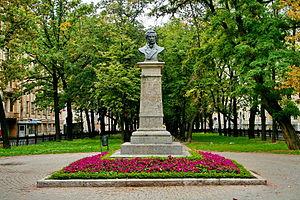
Le buste de Pouchkine est un buste de bronze sur socle représentant l'homme de lettres Alexandre Pouchkine. Il se trouve place de la Poésie à Kharkov, ville russophone de l'Ukraine orientale. Le buste a été installé en mai 1904, à l'époque où Kharkov faisait partie de l'Empire russe.
Kharkiv ou Kharkov [kɑʁ.kɔf] est la deuxième plus grande ville d’Ukraine et la capitale administrative de l’oblast de Kharkiv. Sa population s’élevait à 1 451 132 habitants en 2014.